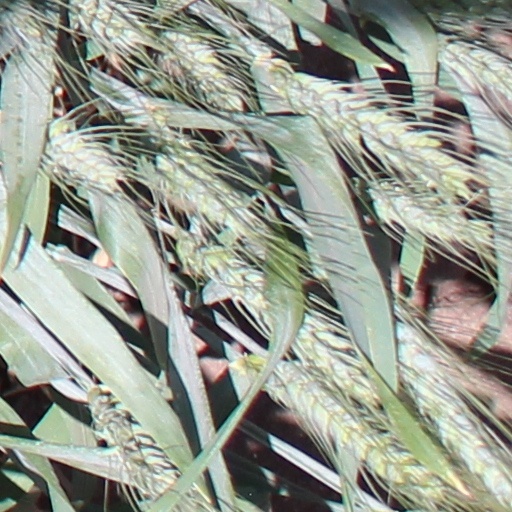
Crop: wheat